Kodiyettru Thirunal

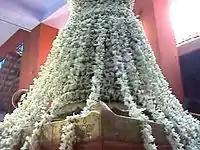
The decorated Flagmast pedestal after the flag hoisting ceremony in Swamithoppe.

Kodiyettru Thirunal is the festival celebrated in Swamithoppepathi for eleven days by the followers of the Ayyavazhi. This is celebrated three times annually during the Tamil months of Aavani, Thai and Vaikaasi. The festival for the month of Vaikasi is considered the most sacred and is celebrated in a grand scale.